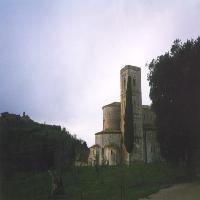
Weather: cloudy or overcast